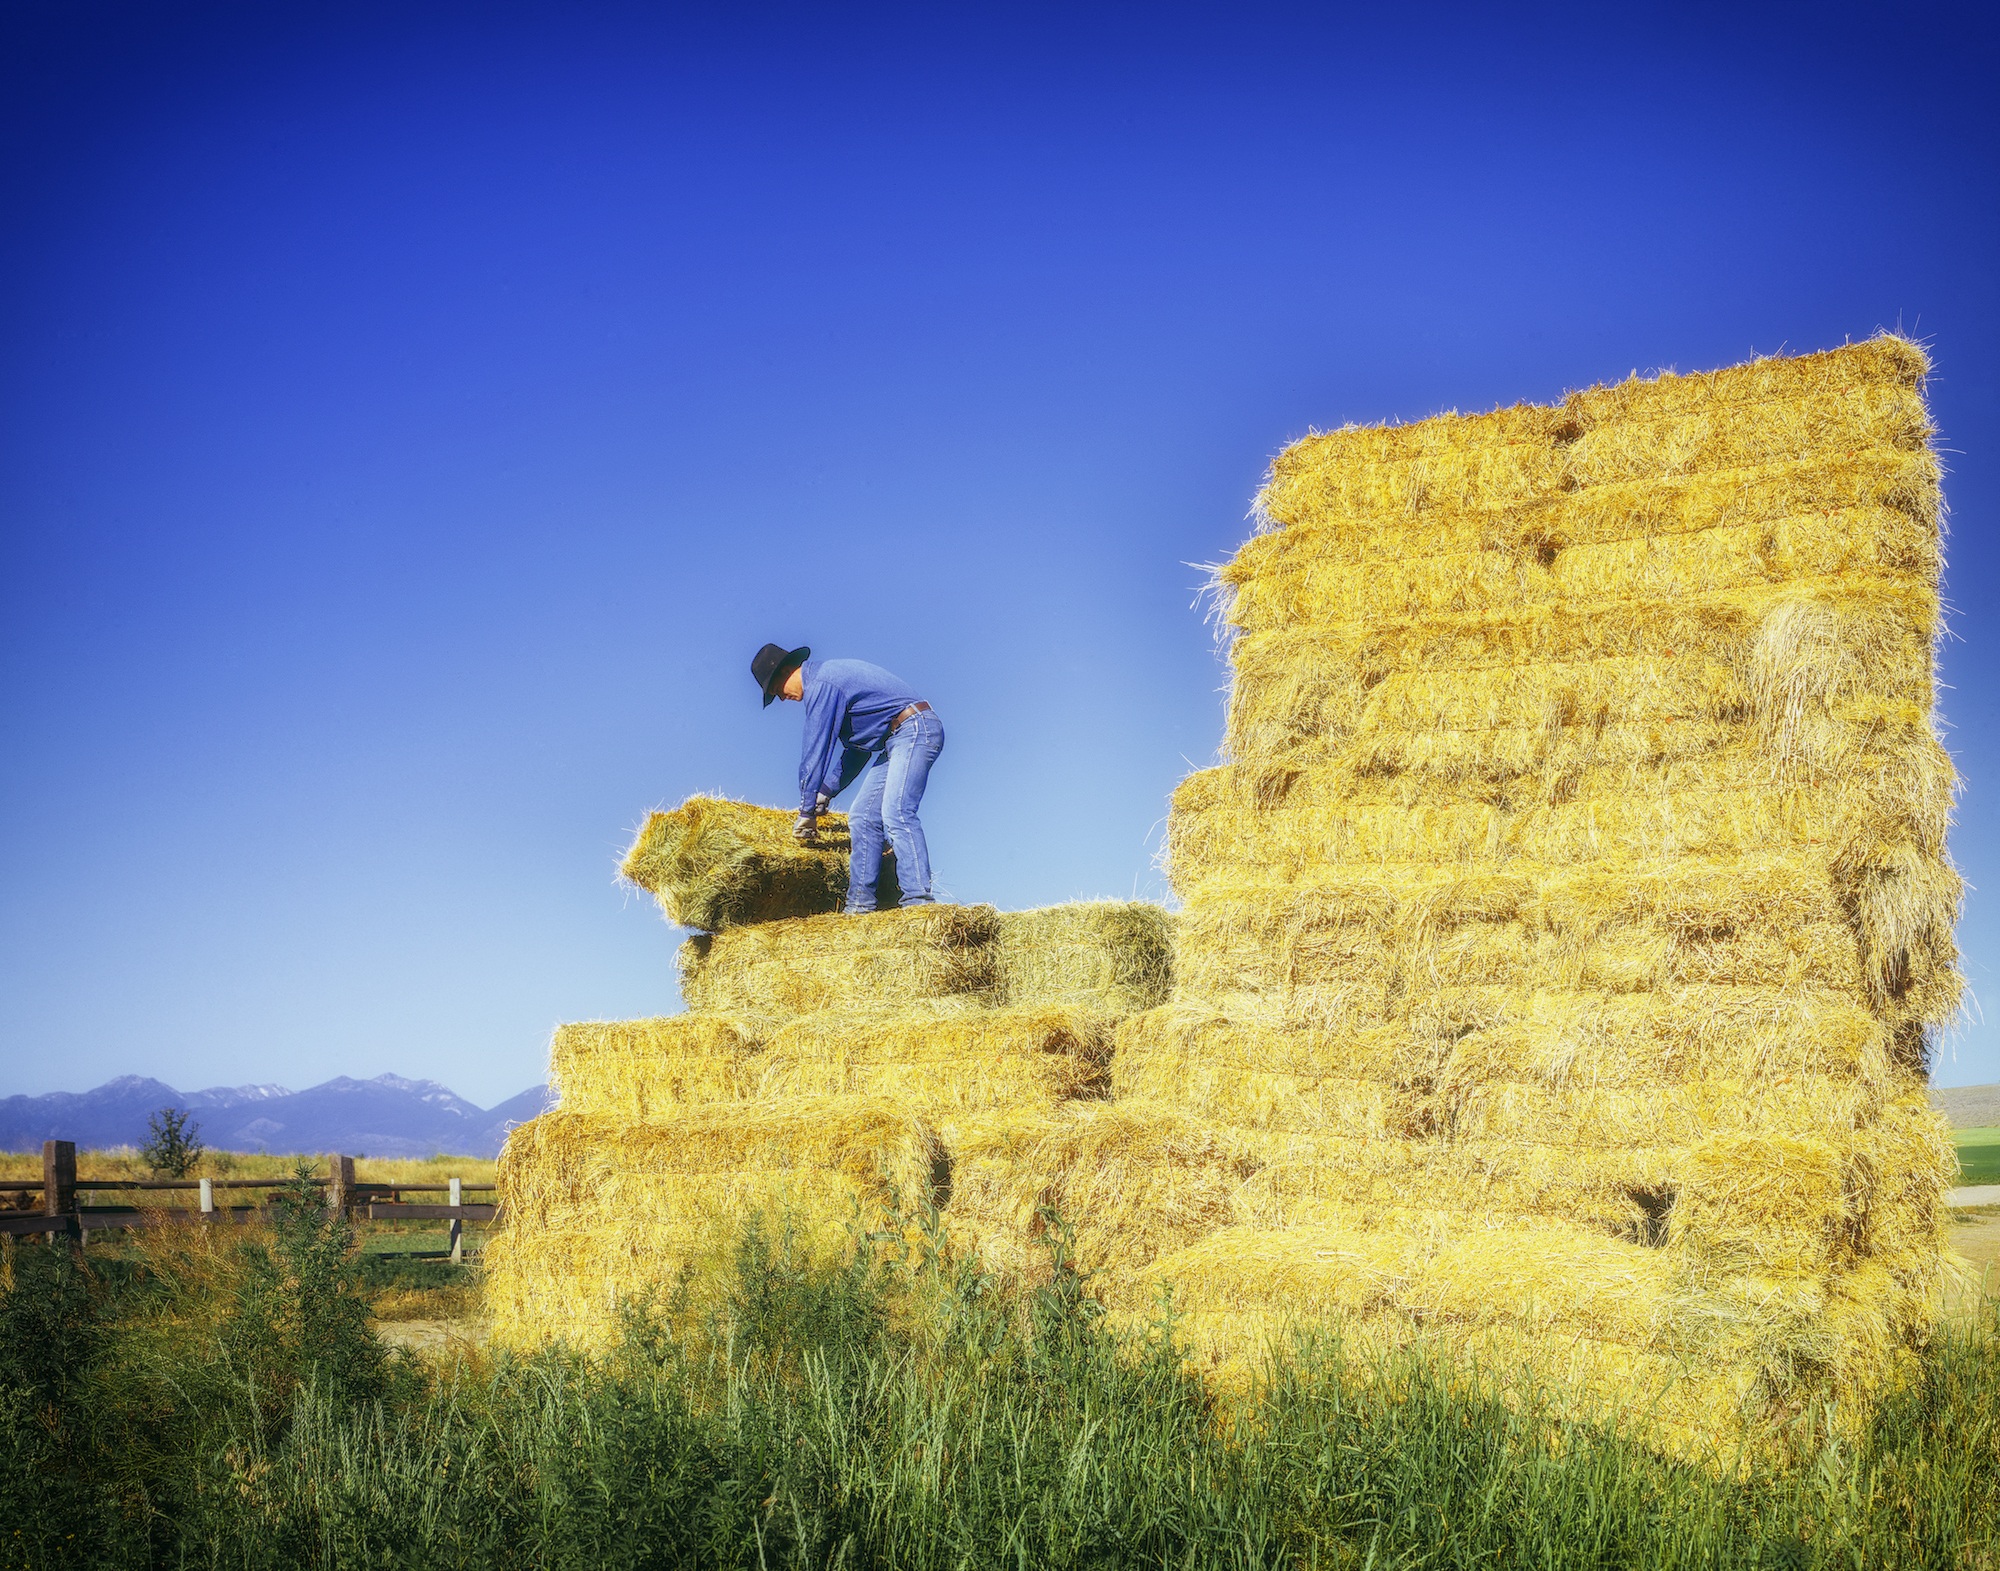
man, nature, rock, mountain, sky, hay, farm, countryside, hill, country, cliff, rural, stack, agriculture, extreme sport, terrain, farmland, outside, worker, straw, cowboy, oregon, rancher, grass family